Douglas A-26 Invader

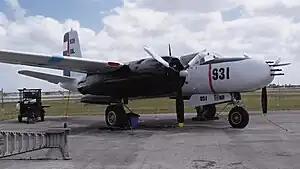
Douglas A-26C Invader AF Ser. No. "44-35440" painted in false Cuban Air Force livery representing those used in the Bay of Pigs Invasion

On 10 August 1950, the Air Force Reserve's 452d Bombardment Wing was activated for Korean service. It flew its first missions in November 1950 from Itazuke, Japan, providing daylight support, with the 3rd Bomb Wing, consisting of the 8th, 13th, and 90th Bomb Squadrons, flying night missions. Because of the Chinese intervention, they were forced to find another base, so they moved to Miho Air Base on the west coast of Honshū. In early 1951, they moved to Pusan East (K-9) Air Base, continuing their daylight and night-intruder missions. In June 1951, they joined the 3rd Bomb Wing (Kunsan (K-8)) in night activity only, dividing the target areas, with the 452nd taking the eastern half and the 3rd the western. For their efforts in the Korean War, they received two unit citations and the Korean Presidential Citation. They also received credit for eight campaign operations.